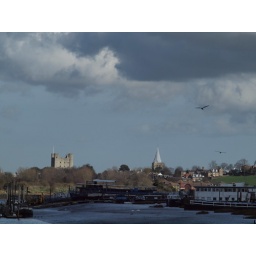
A view down river from under the Medway road and rail bridges